Walter Reuther

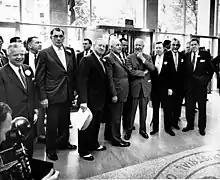
Reuther with President Dwight Eisenhower and other labor leaders at AFL-CIO building dedication, June 4, 1956

Barely a month after the Chrysler signing, Reuther got permission from the City of Dearborn to pass out handbills titled, "Unionism, not Fordism" on public property at Gate Four of the giant Ford River Rouge Complex. As he and three other UAW leaders climbed the stairs to the bridge, they were attacked by Bennett's "enforcers" who severely beat them.